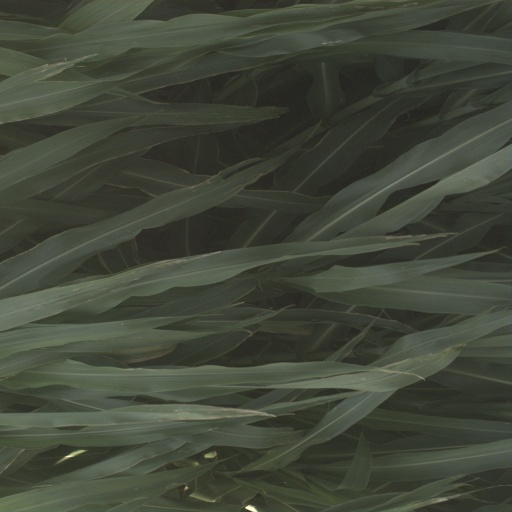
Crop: sorghum